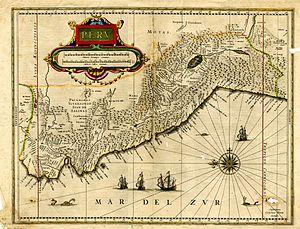
L'expression « Méditerranéité bolivienne » fait référence au fait que, depuis la guerre du Pacifique, la Bolivie est entourée de terre, c'est-à-dire qu’elle est sans accès à la mer. Cette contrainte est à la base de la volonté bolivienne de retrouver un accès à la mer, notamment par ses revendications historiques, juridiques, diplomatiques et frontalières vis-à-vis du Chili, voire du Pérou.